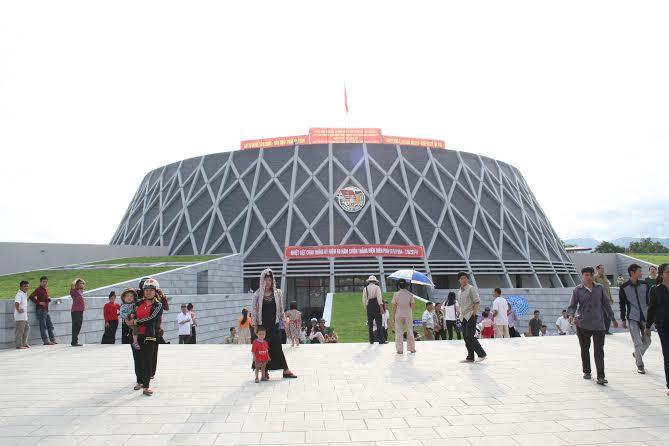
có nhiều người đang di chuyển ở phía trước toà nhà